Deal (2008 film)

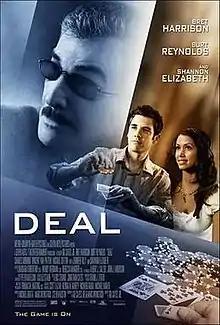
Theatrical release poster

Deal is a 2008 American drama film starring Burt Reynolds, Bret Harrison and Shannon Elizabeth. It follows the former poker player tutoring a younger player (Harrison). The film's climax is a fictional World Poker Tour championship.